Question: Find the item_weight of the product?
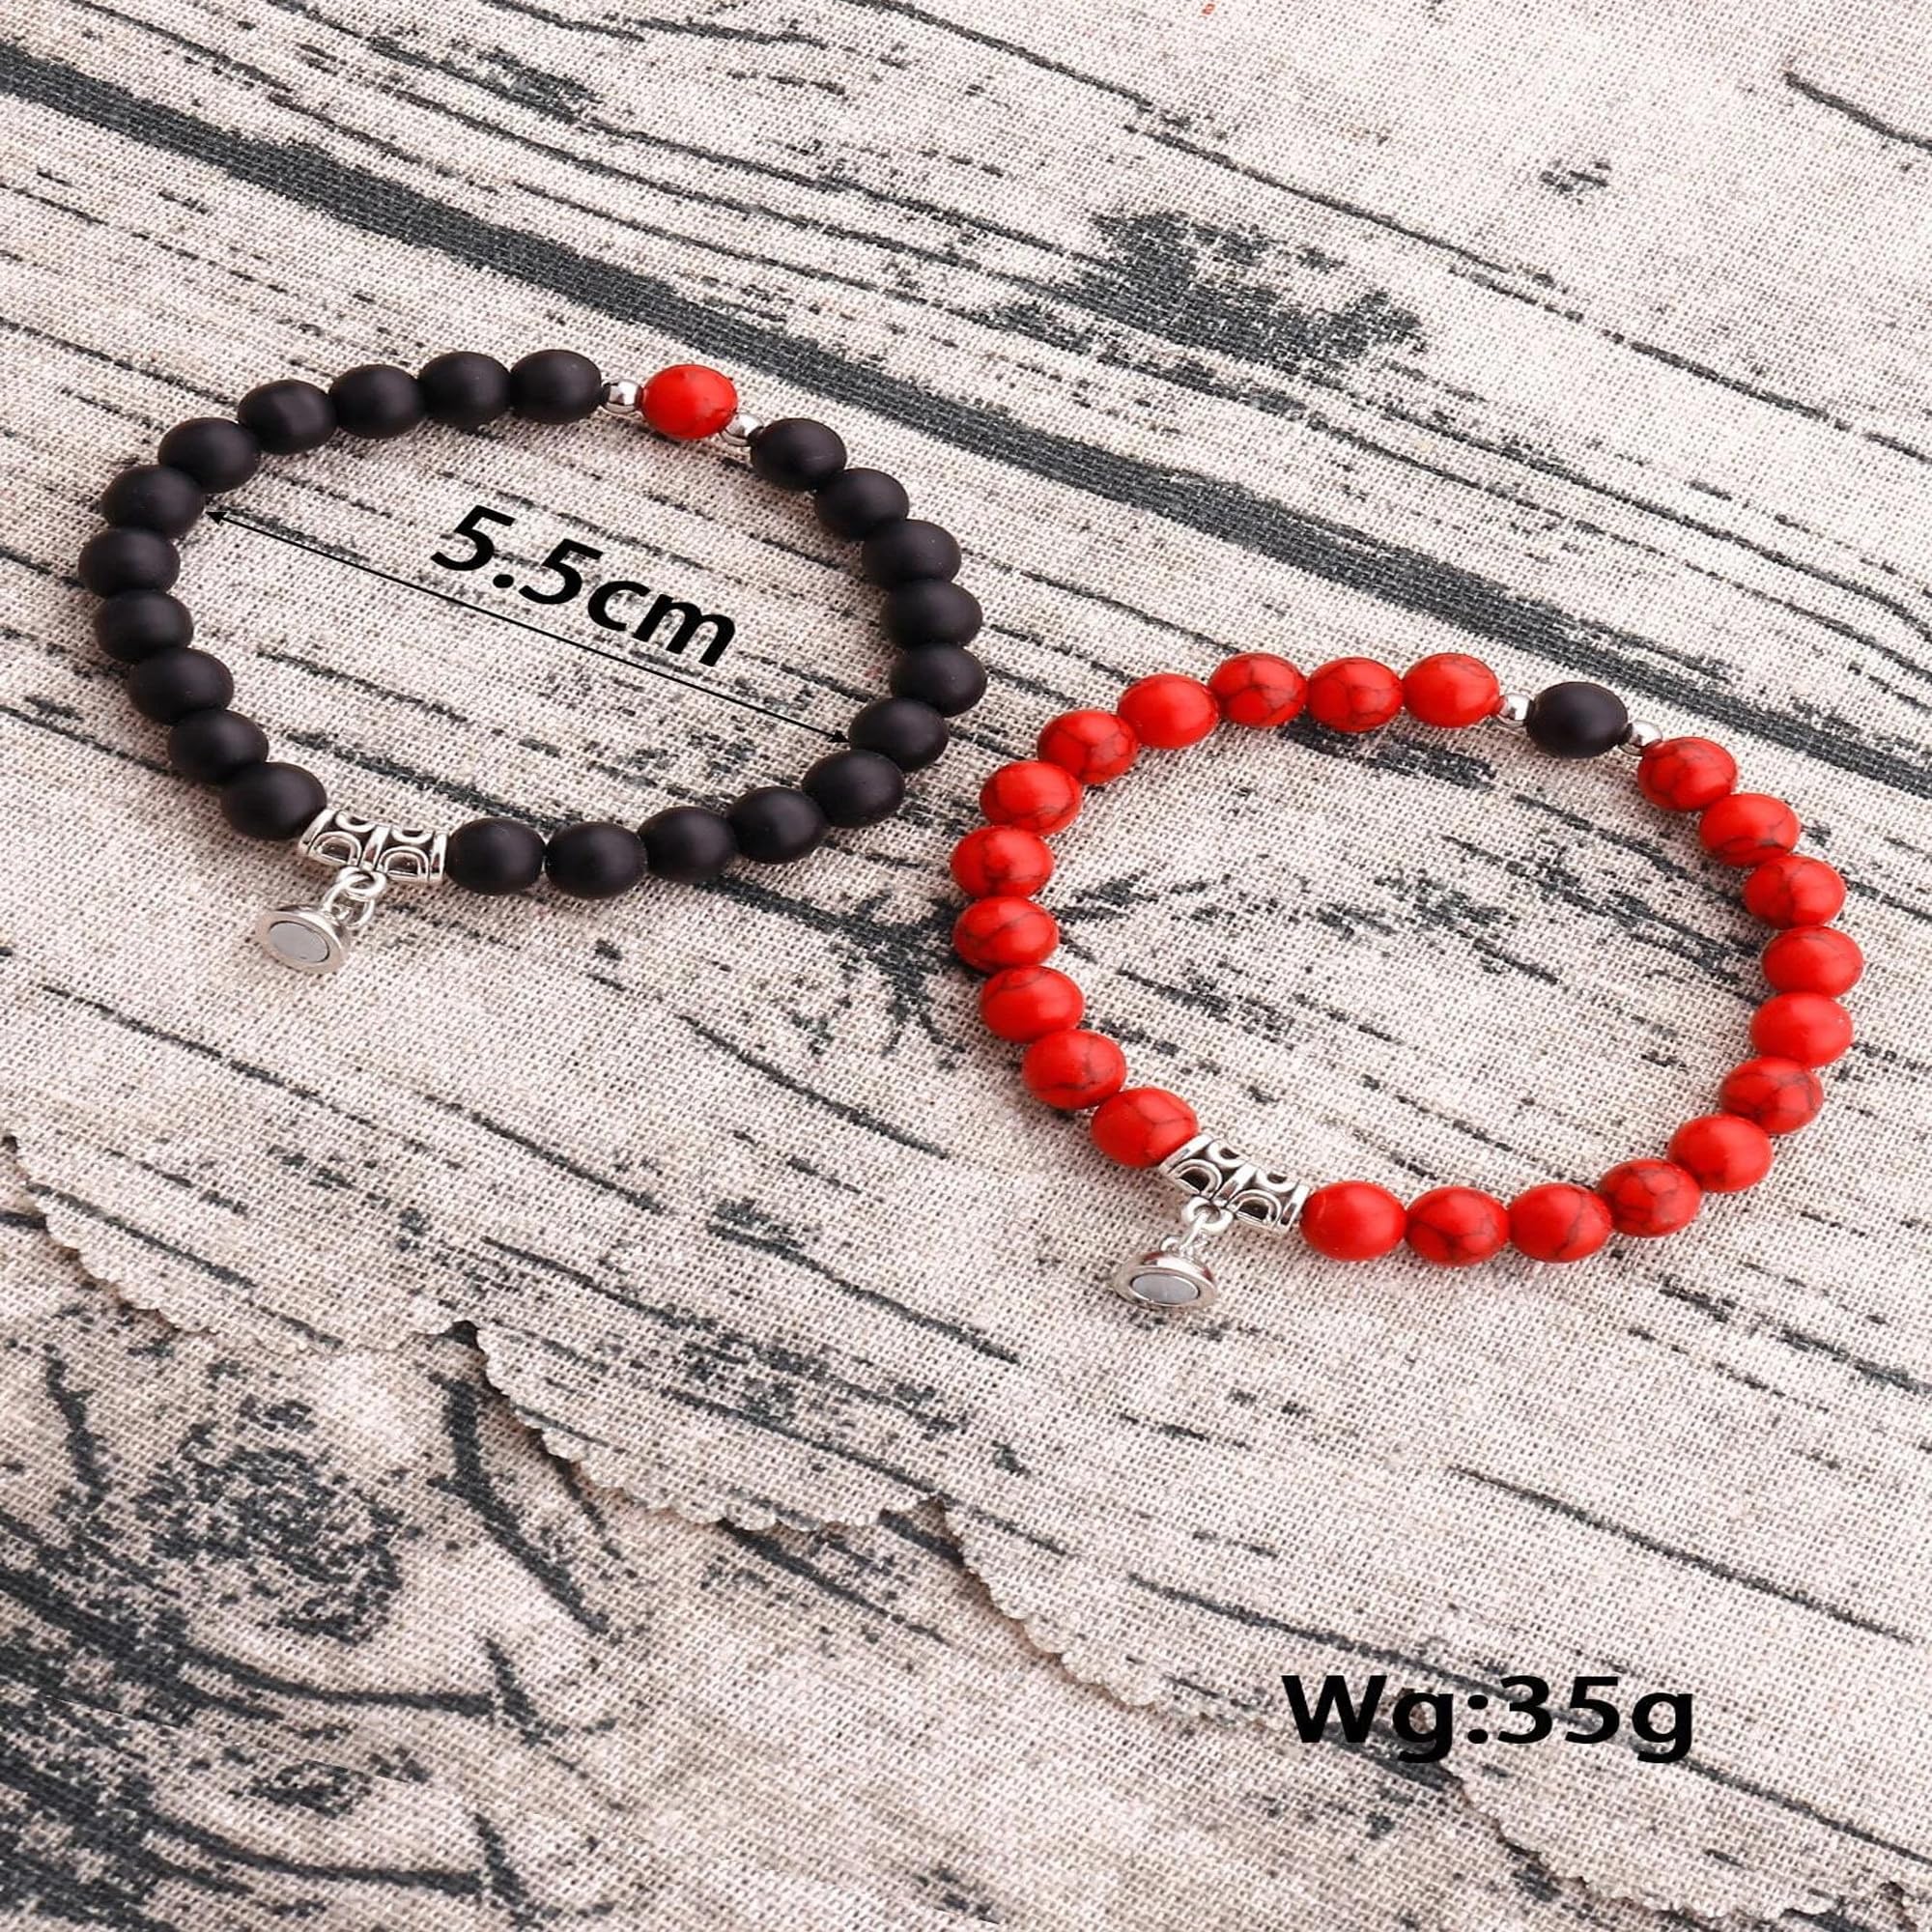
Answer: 35.0 gram